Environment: lab
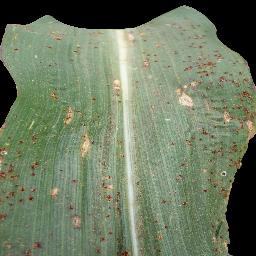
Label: common_rust